1960s in music

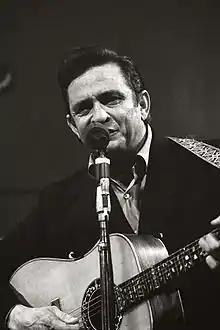
Johnny Cash was one of the most popular country music artists during the 1960s.

Chubby Checker during the early 1960s popularizes the enduring dance craze the Twist with his hit cover of Hank Ballard & the Midnighters' R&B hit "The Twist".